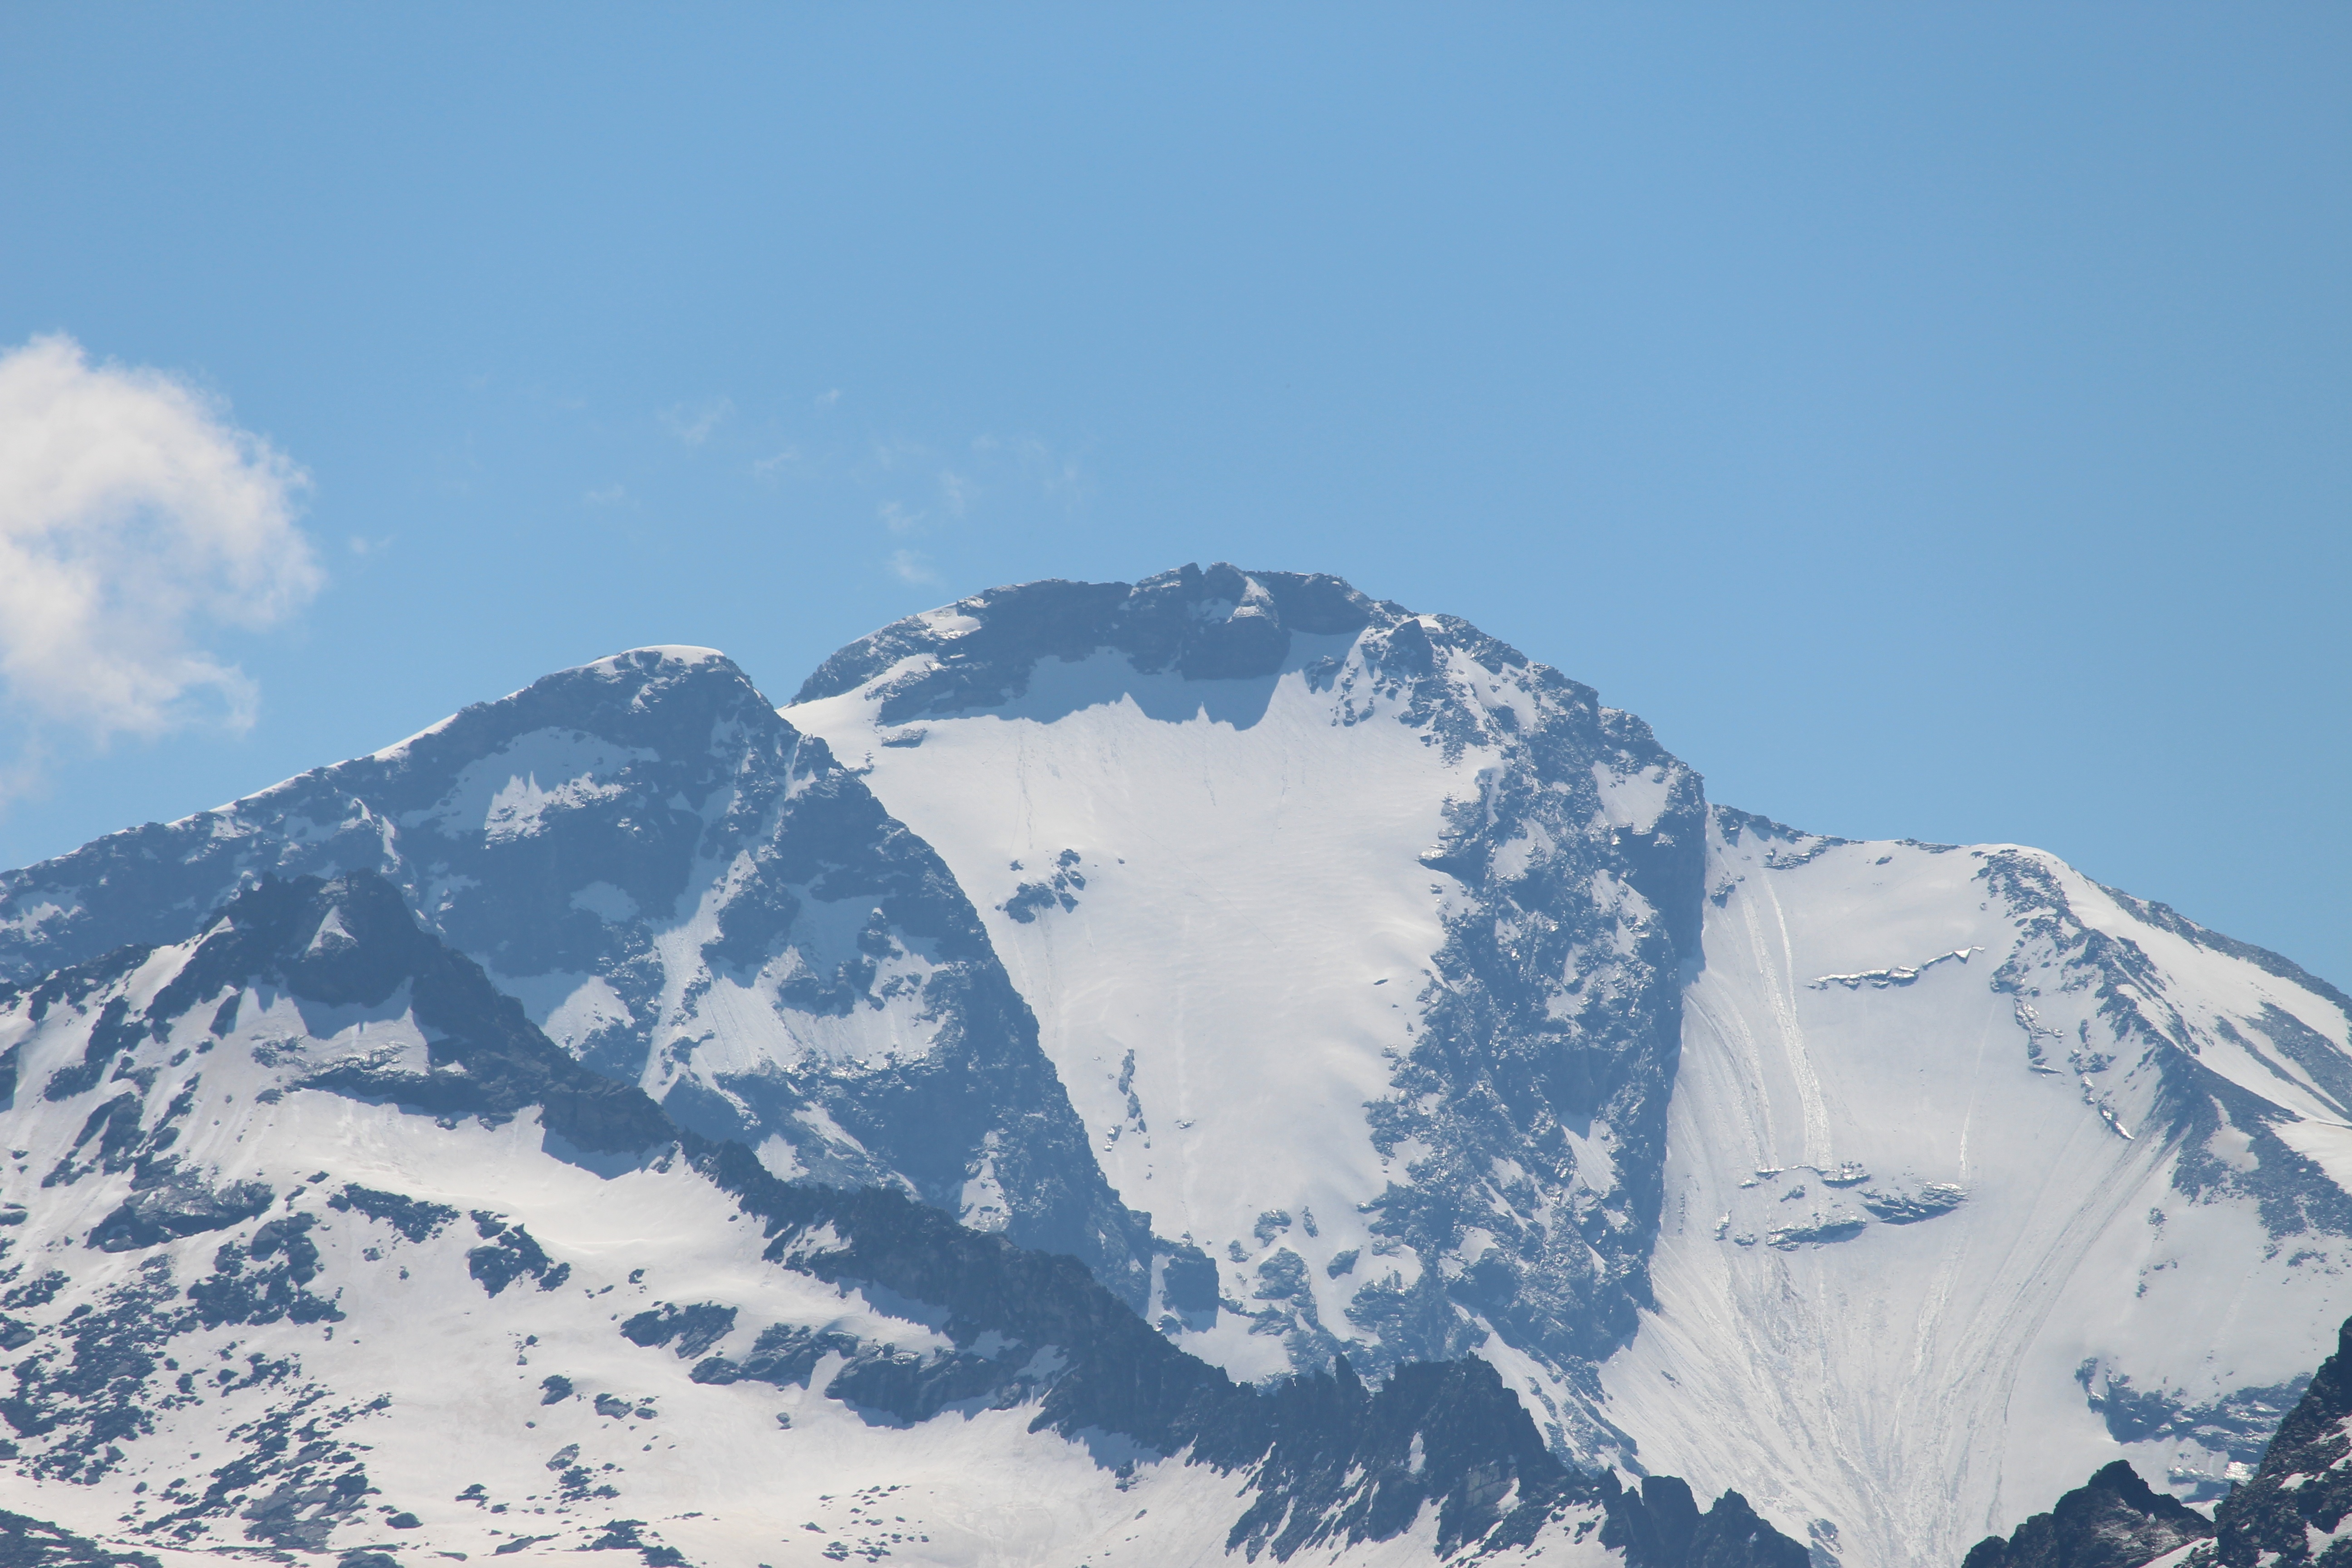
nature, mountain, snow, winter, cloud, mountain range, weather, ridge, summit, austria, alps, plateau, piste, landform, high mountain, snowy mountain top, geographical feature, mountainous landforms, geological phenomenon